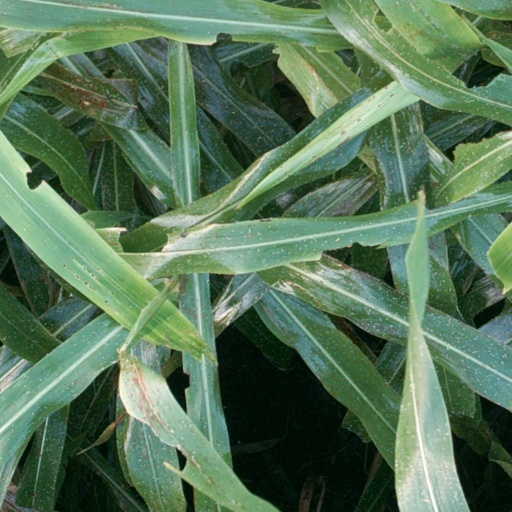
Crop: sorghum